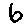
Label: 6